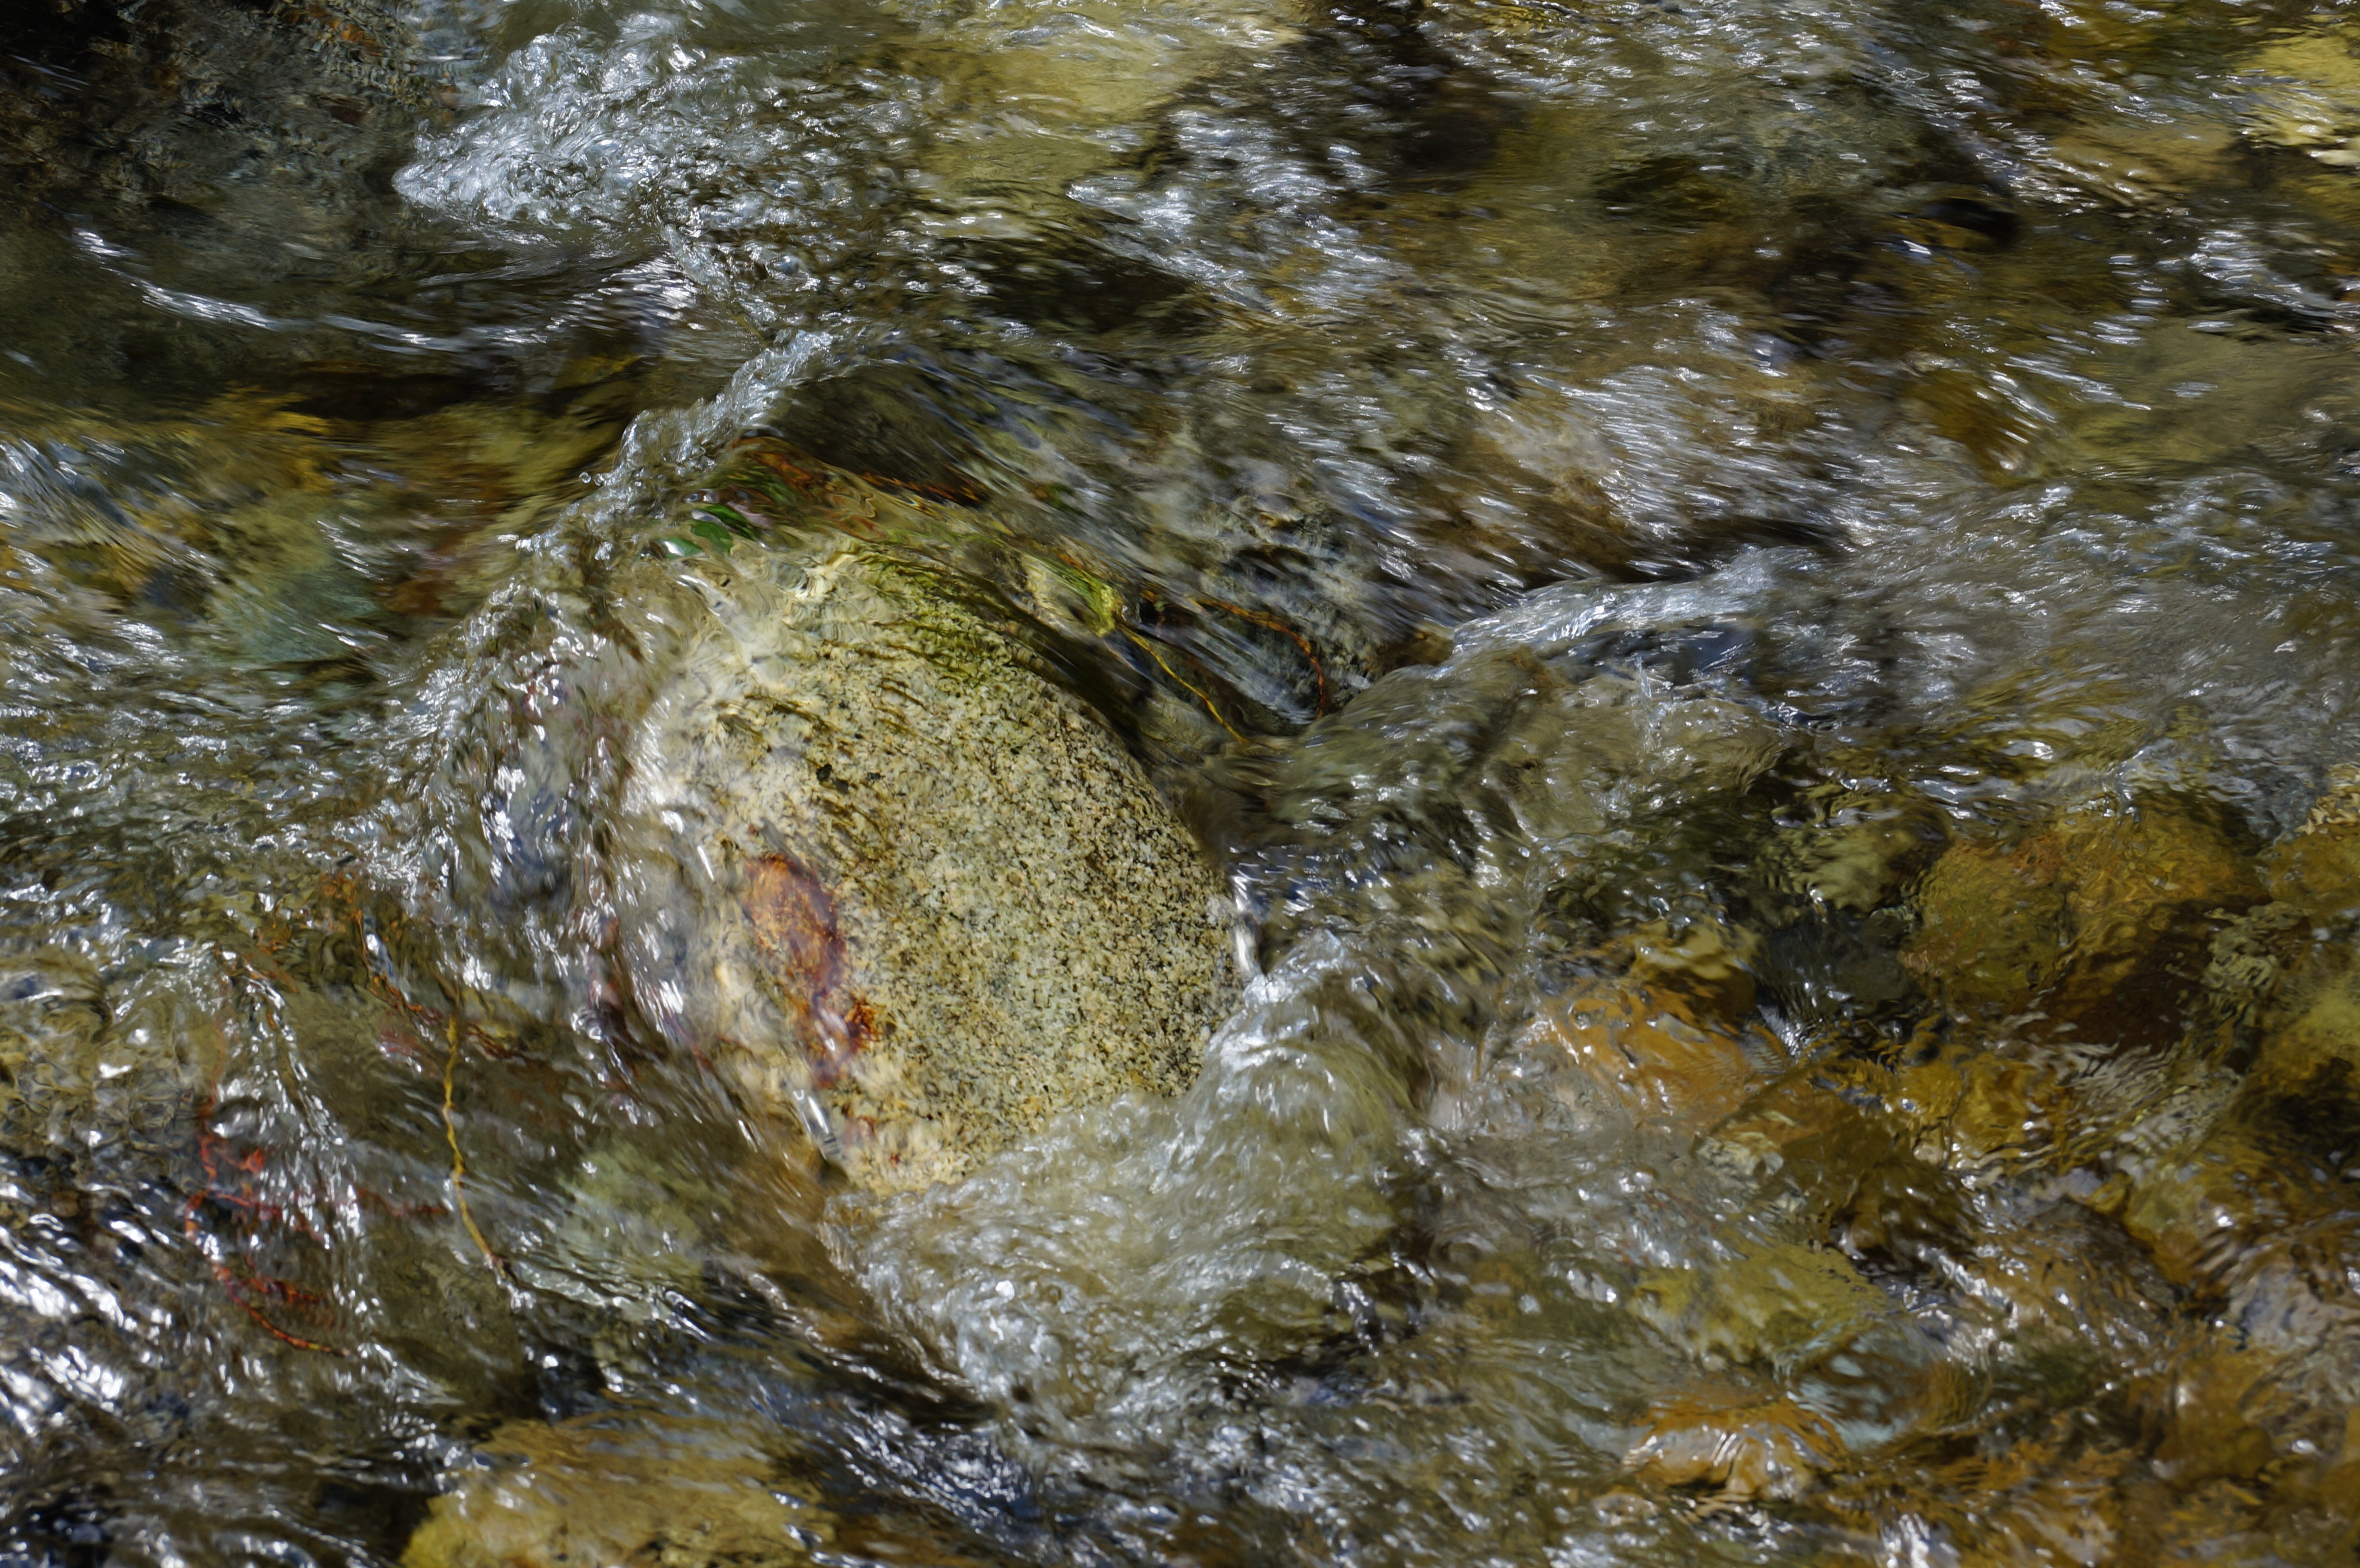
water, rock, river, pond, wildlife, stream, reflection, flowing, rapid, body of water, current